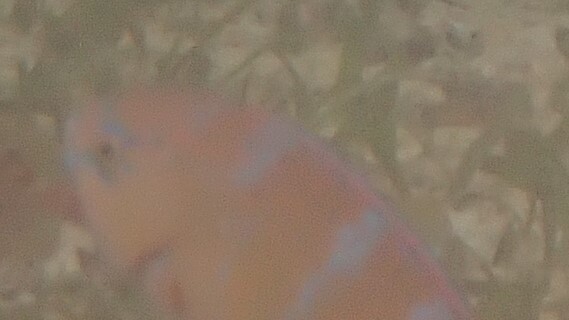
Scarus ghobban (Blue-barred Parrotfish)